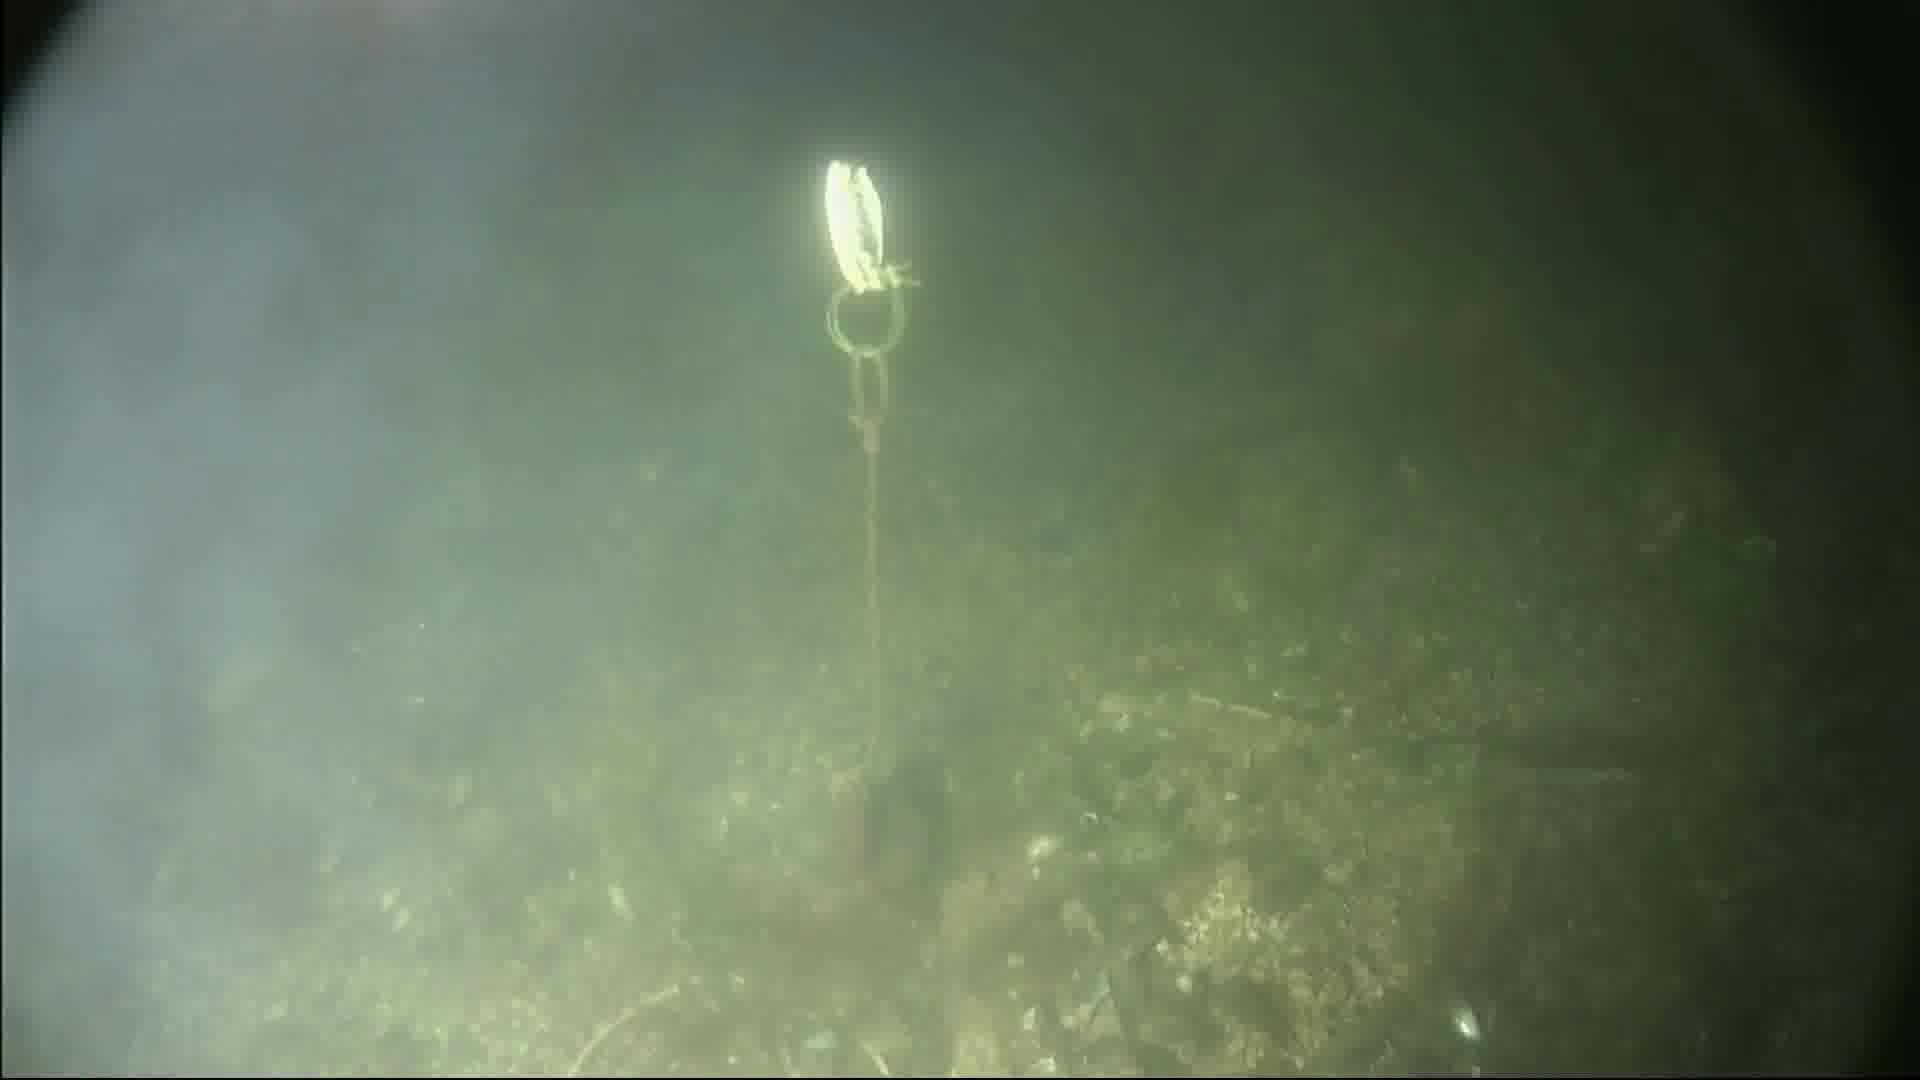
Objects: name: crab